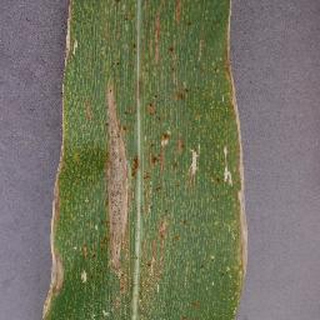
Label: corn_northern_leaf_blight